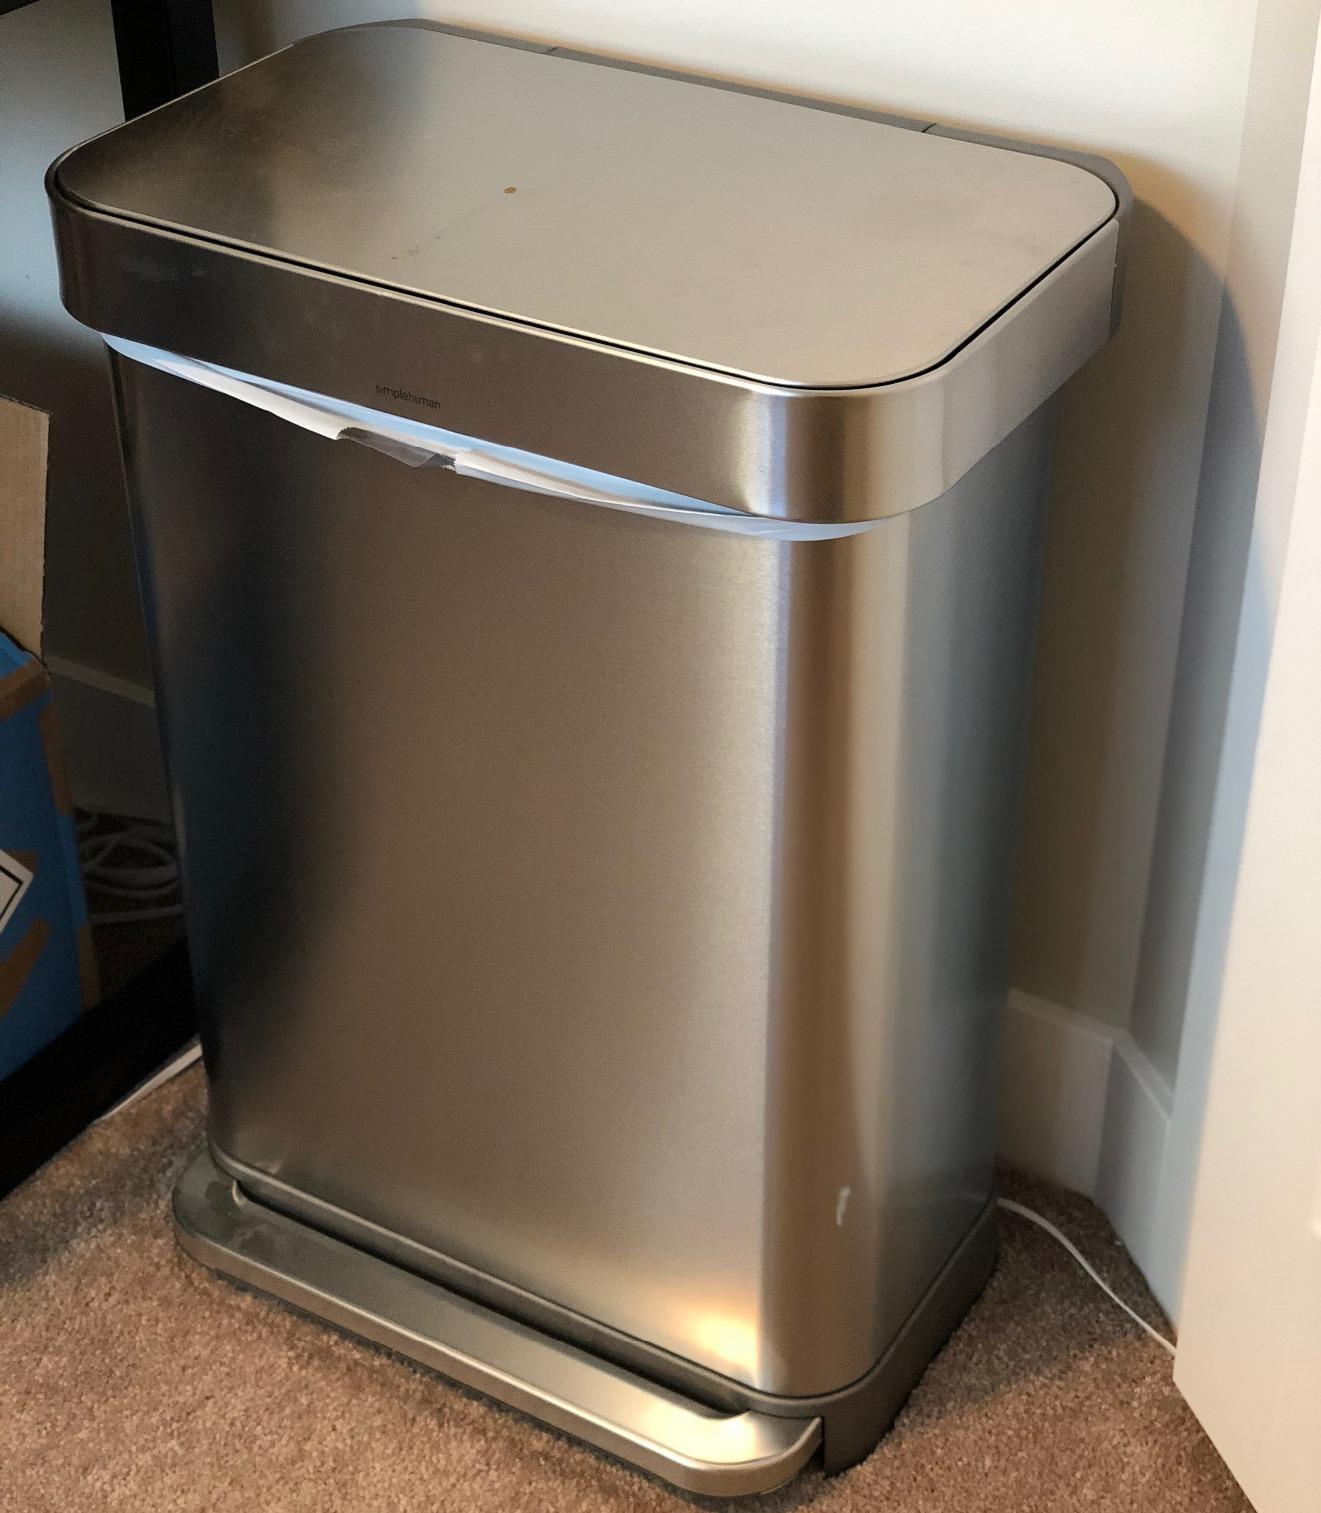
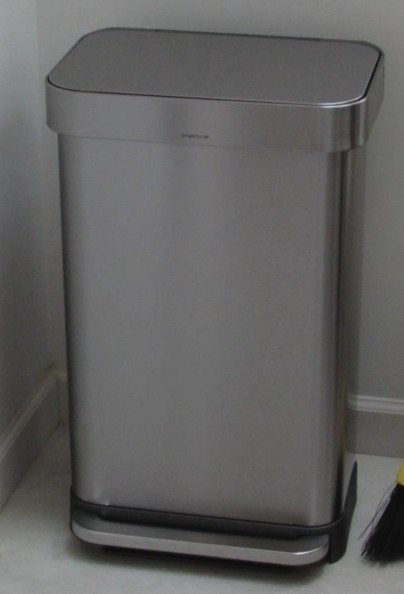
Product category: misc
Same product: yes